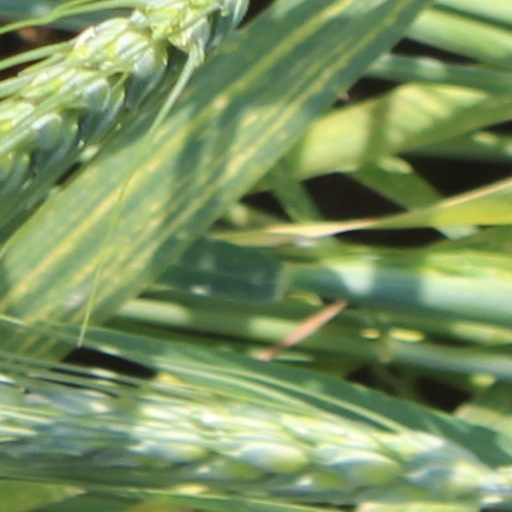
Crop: wheat